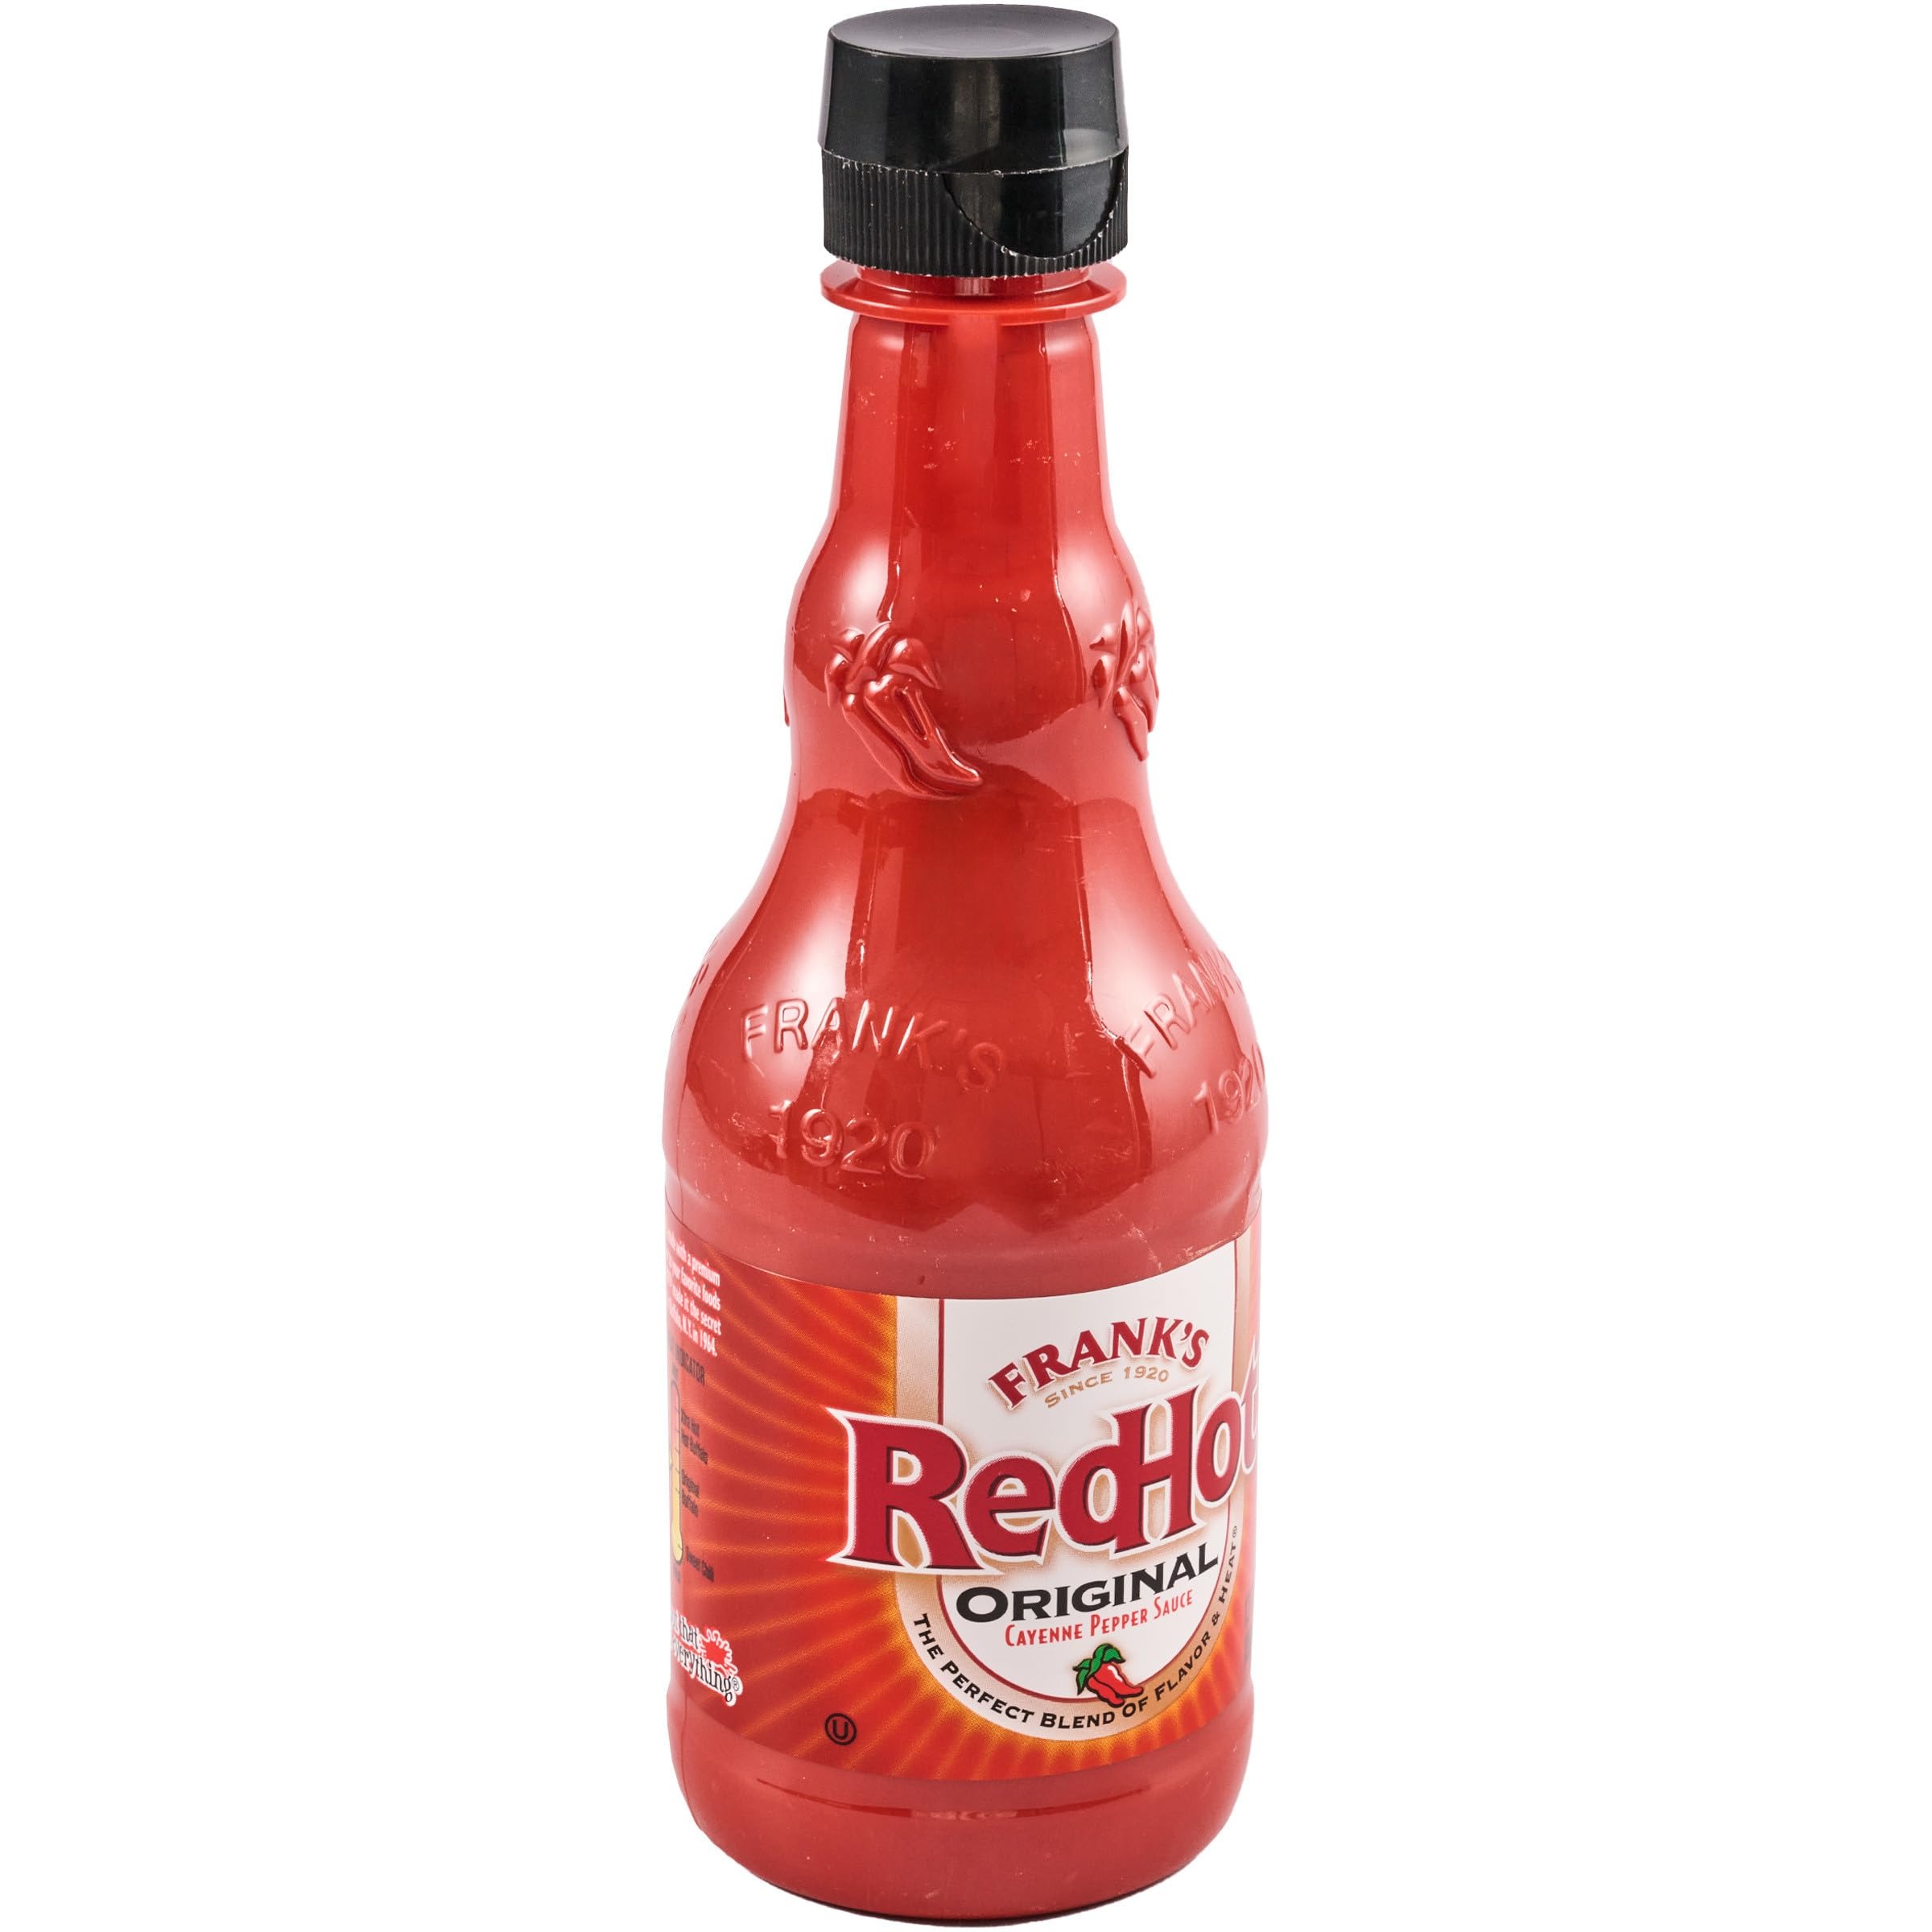
Item Name: Frank's RedHot Original Hot Sauce, Plastic Bottle, 12 fl oz
Bullet Point 1: THE PERFECT BLEND OF FLAVOR & HEAT: A few dashes of Frank's RedHot Original Cayenne Pepper Hot Sauce will go a long way toward exciting the palate and your plate; add in small increments to elevate your food's flavor
Bullet Point 2: MADE FROM HIGH QUALITY PEPPERS: This hot sauce offers incredible heat and delicious flavor from premium cayenne peppers; other flavor-packed ingredients include distilled vinegar and garlic for unmatched flavor
Bullet Point 3: PERFECT FOR TABLETOP: Restaurant operators will appreciate that with an Always Red bottle of Frank's RedHot in the tabletop condiment caddy, patrons can shake on the heat they want from a bottle that looks appealing, clean and full
Bullet Point 4: FEEL GOOD INGREDIENTS: This hot sauce offers satisfying heat with a formula that is gluten-free, dairy-free, kosher and vegetarian, and naturally contains no fat or calories
Bullet Point 5: RESTAURANT QUALITY: Frank's RedHot is the #1 hot sauce brand in America; with their favorite condiment on the table, your patrons will want to literally Put that S#!T on everything!
Bullet Point 6: Great for entrees, including ribs, chicken, tacos, mac ‘n cheese & shrimp
Bullet Point 7: Kosher certified
Bullet Point 8: FUN FACT: Our RedHot Original Cayenne Pepper Sauce was the secret ingredient used in the original Buffalo Wings created in Buffalo, NY in 1964
Value: 12.0
Unit: Fl Oz

Price: 3.435